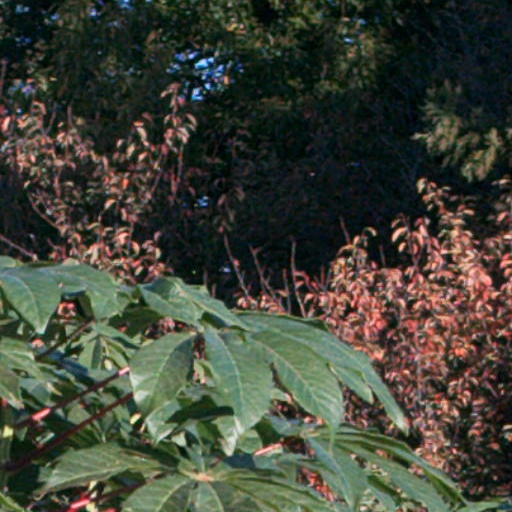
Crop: cassava